Malcolm Mackay (Australian politician)

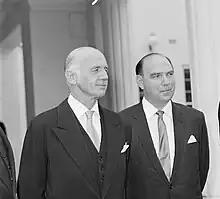
Mackay (left) with Prime Minister William McMahon on 22 March 1971

Mackay was elected as the Liberal Party member for the House of Representatives seat of Evans from the 1963 election. He was Minister for the Navy from March 1971 until his defeat by Allan Mulder at the December 1972 election. Mackay was the founding president of the Association of Former Members of the Parliament of Australia, and he remained an executive member of the association until his death.